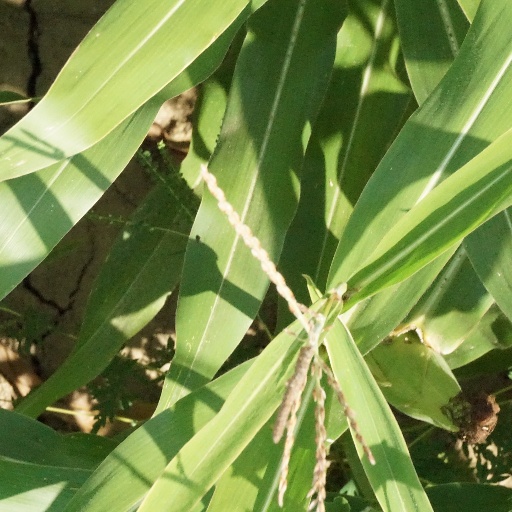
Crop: maize; corn